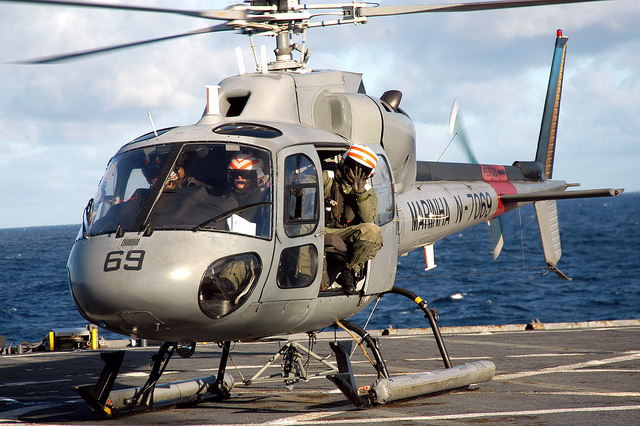
user: Given an image and a question. Answer the question in a short answer. Question: What helps this vehicle to remain suspended in the air? Short Answer:
assistant: propel